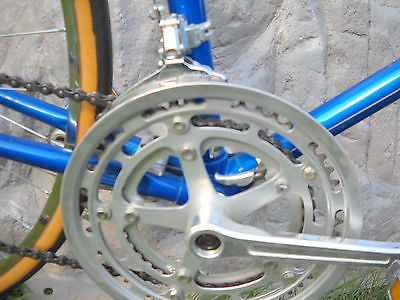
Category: bicycle